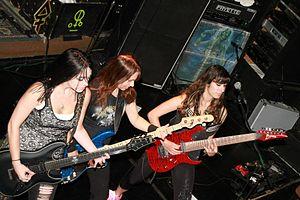
The Iron Maidens est un groupe féminin de heavy metal américain, originaire de Los Angeles, en Californie. Formé en 2001 le groupe rend hommage au groupe britannique Iron Maiden. Reprenant les chansons d'Iron Maiden, elles tournent dans différents pays jouant en ouverture de groupes comme Kiss, Great White, Cypress Hill, Snoop Dogg, et GWAR. The Maidens ont reçu la participation occasionnelle d'Alex Skolnick de Testament, Lemmy et Phil Campbell de Motörhead.